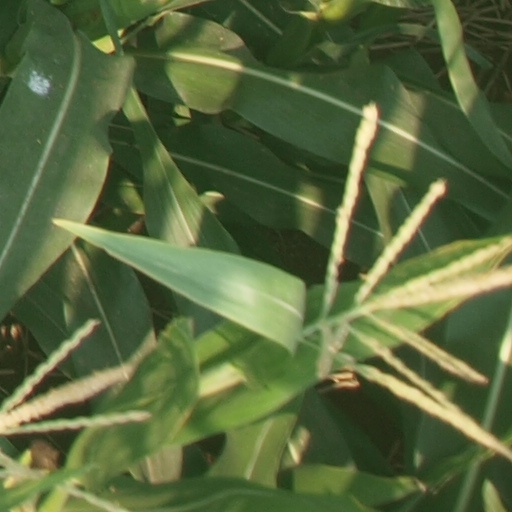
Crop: maize; corn